Blackacre Nature Preserve and Historic Homestead

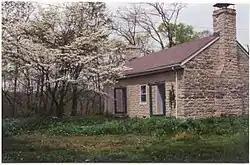
18th Century Historic Stone Cottage

Blackacre State Nature Preserve is a nature preserve and historic homestead in Louisville, Kentucky. The preserve features rolling fields, streams, forests, and a homestead dating back to the 18th century. For visitors, the preserve features several farm animals including horses, goats, and cows, hiking trails, and a visitor center in the 1844-built Presley Tyler home. Since 1981, it has been used by the Jefferson County Public Schools as the site of a continuing environmental education program. About 10,000 students visit the outdoor classroom each year.